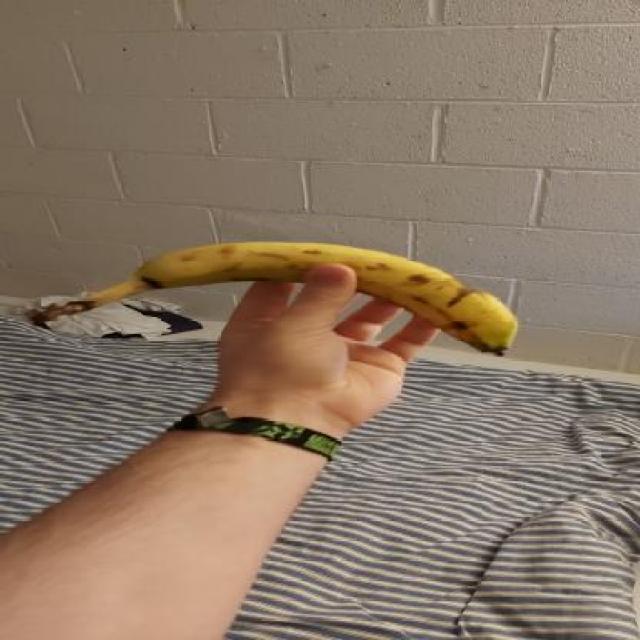
Label: bananas